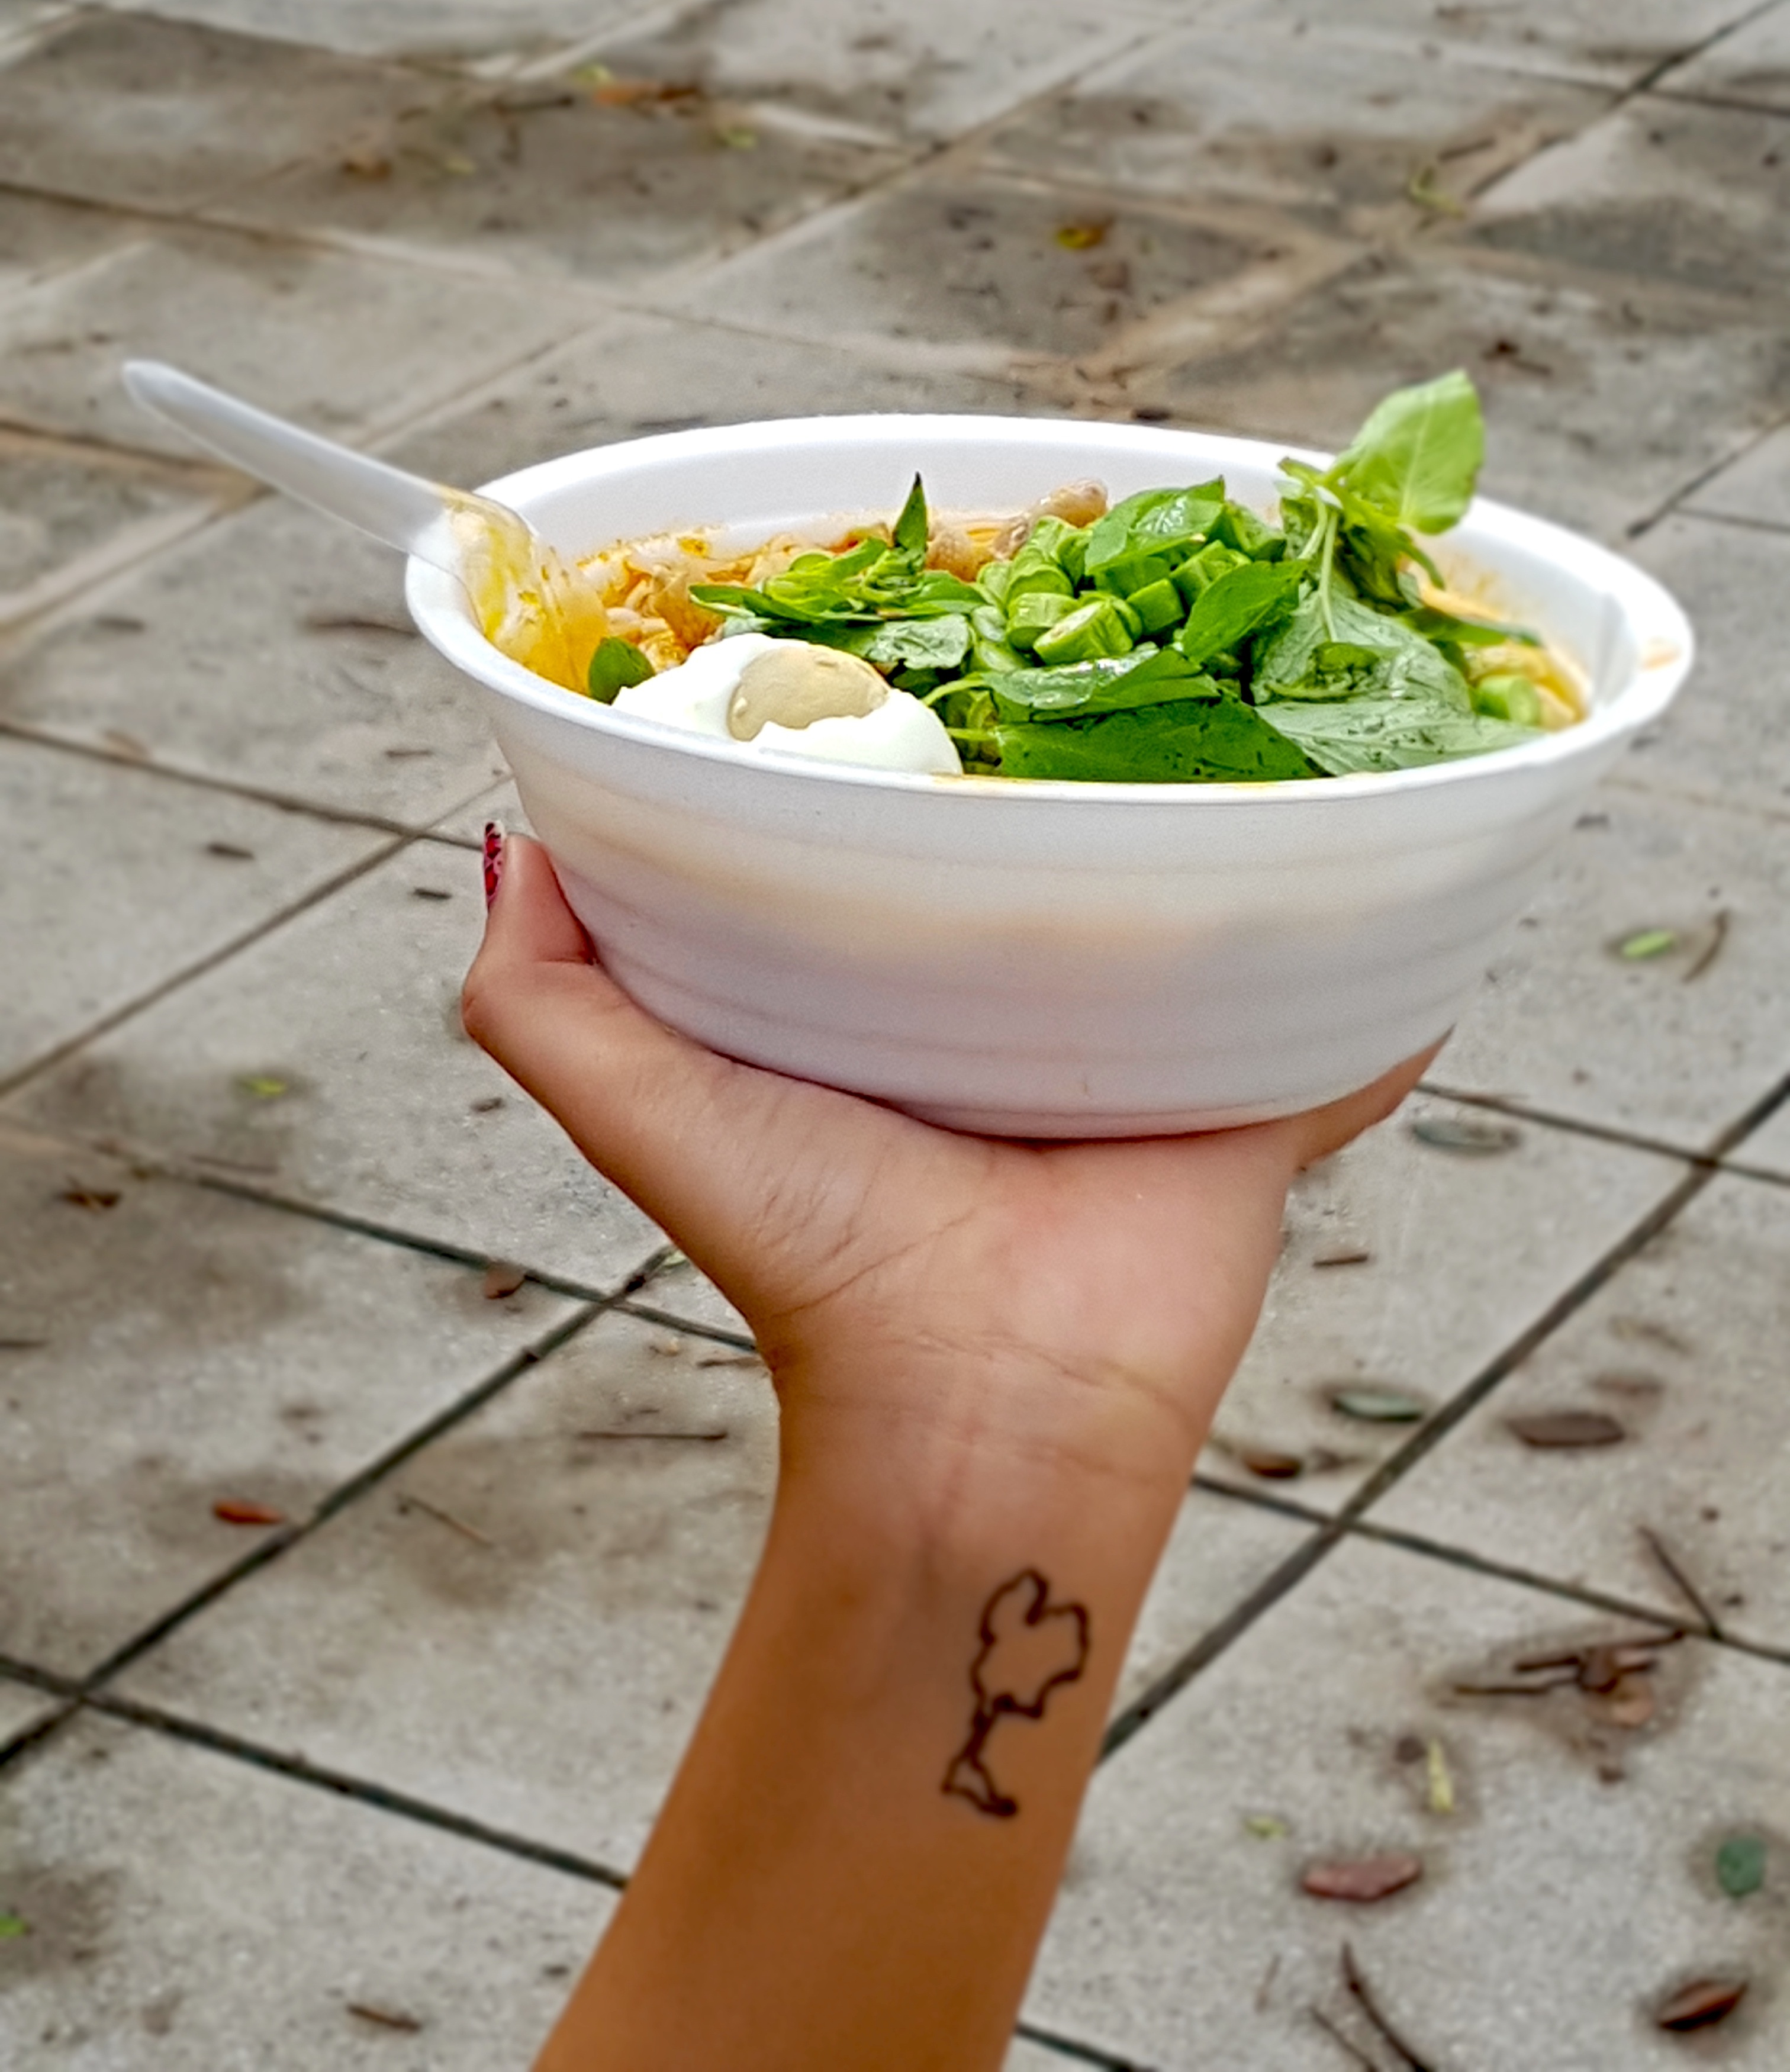
plant, leaf, flower, dish, food, produce, vegetable, market, eat, street scene, thailand, market stall, street food, bangkok, sense, south east asia, food stall